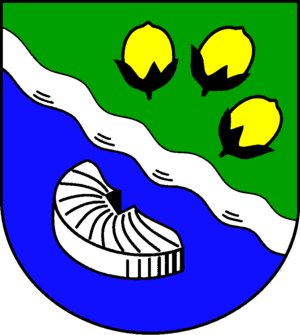
Nützen est une commune allemande du Schleswig-Holstein, située dans l'arrondissement de Segeberg, à quatre kilomètres au nord-ouest de la ville de Kaltenkirchen. Nützen est l'une des six communes de l'Amt Kaltenkirchen-Land dont le siège est à Kaltenkirchen.